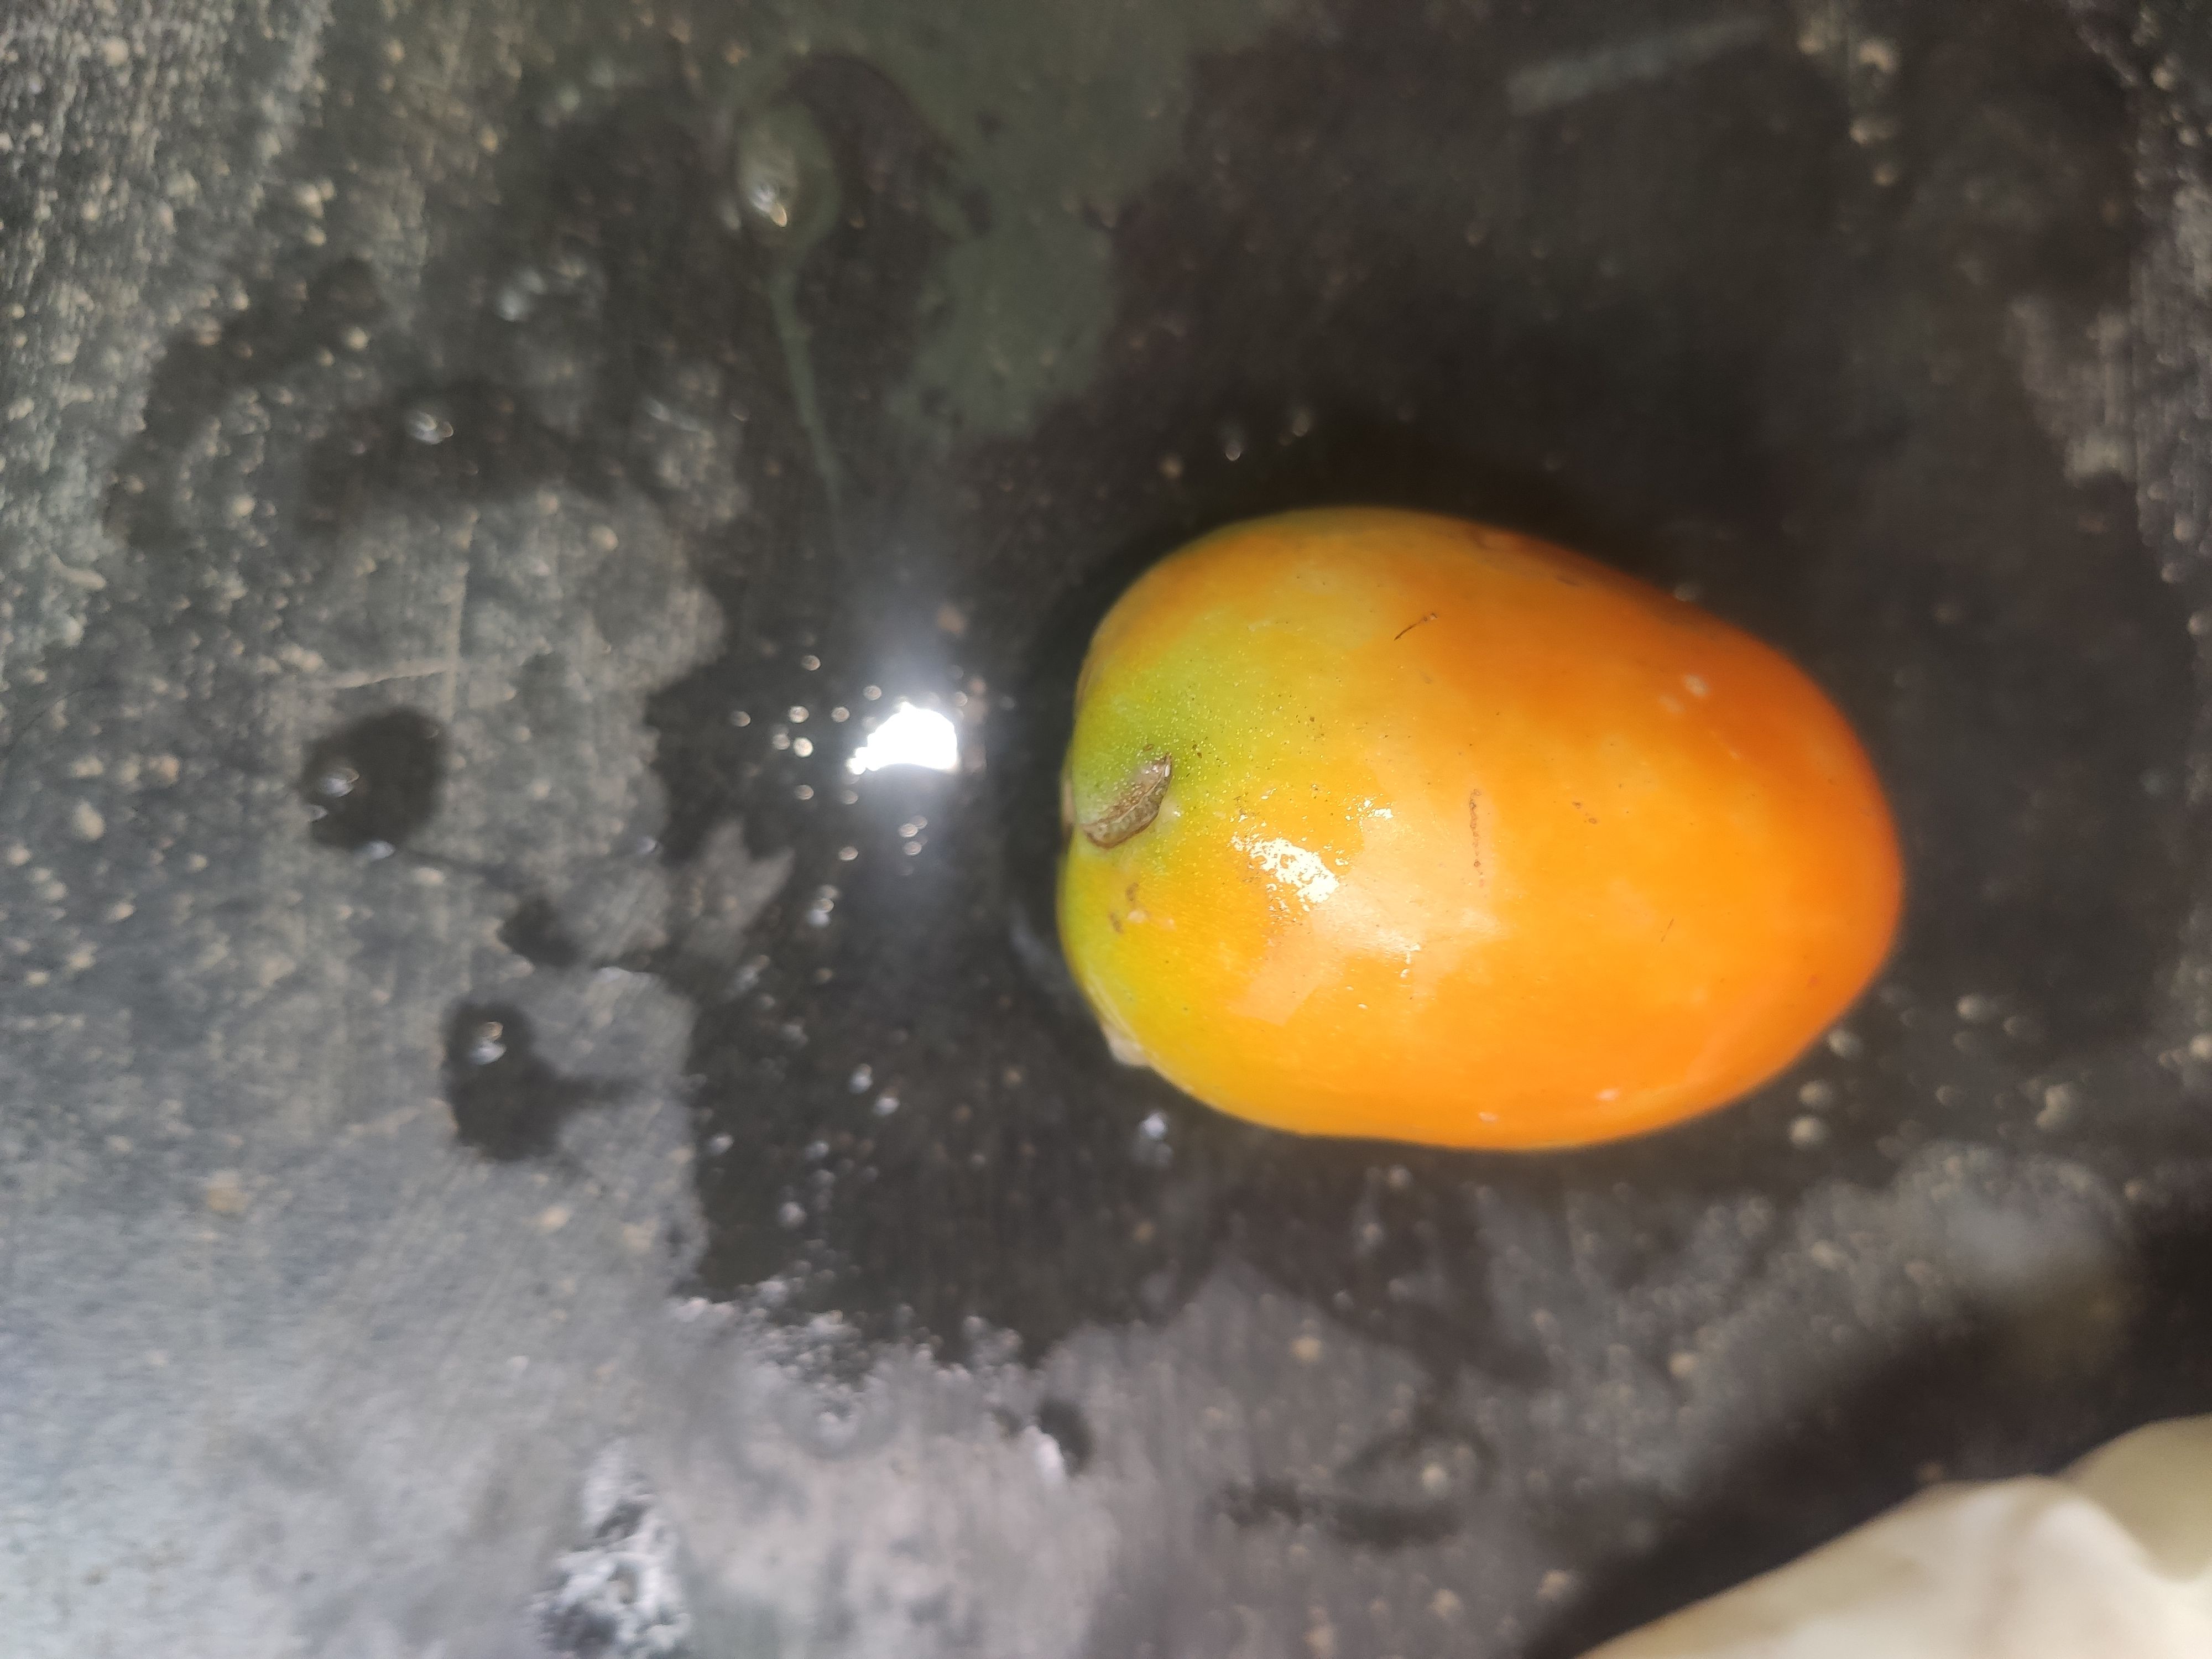
Fruit: tomatoes
Grade: 2nd-grade